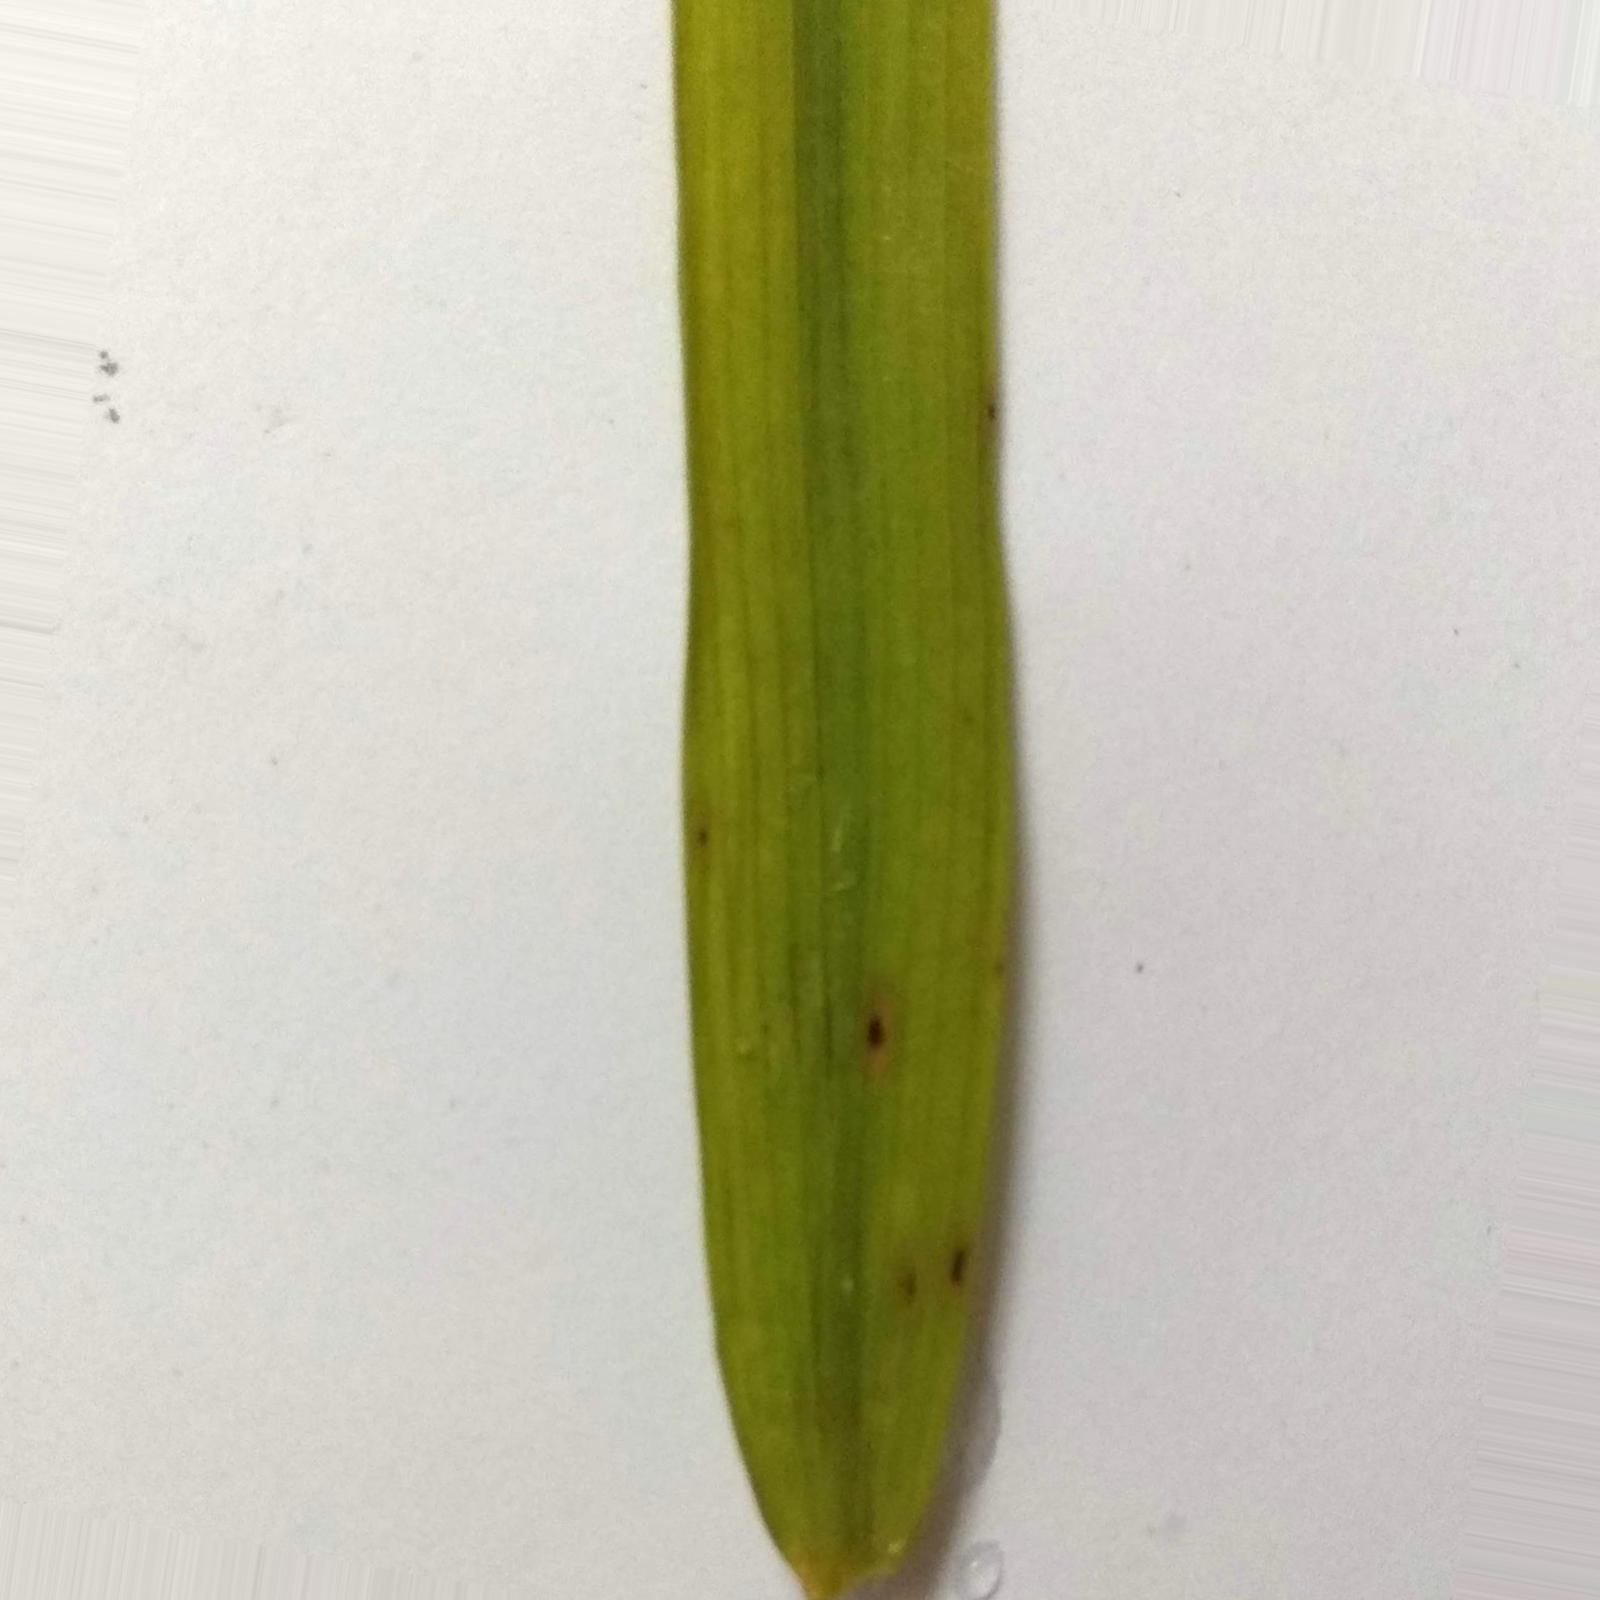
Nhãn: Bệnh Đốm Nâu ( Brown spot )